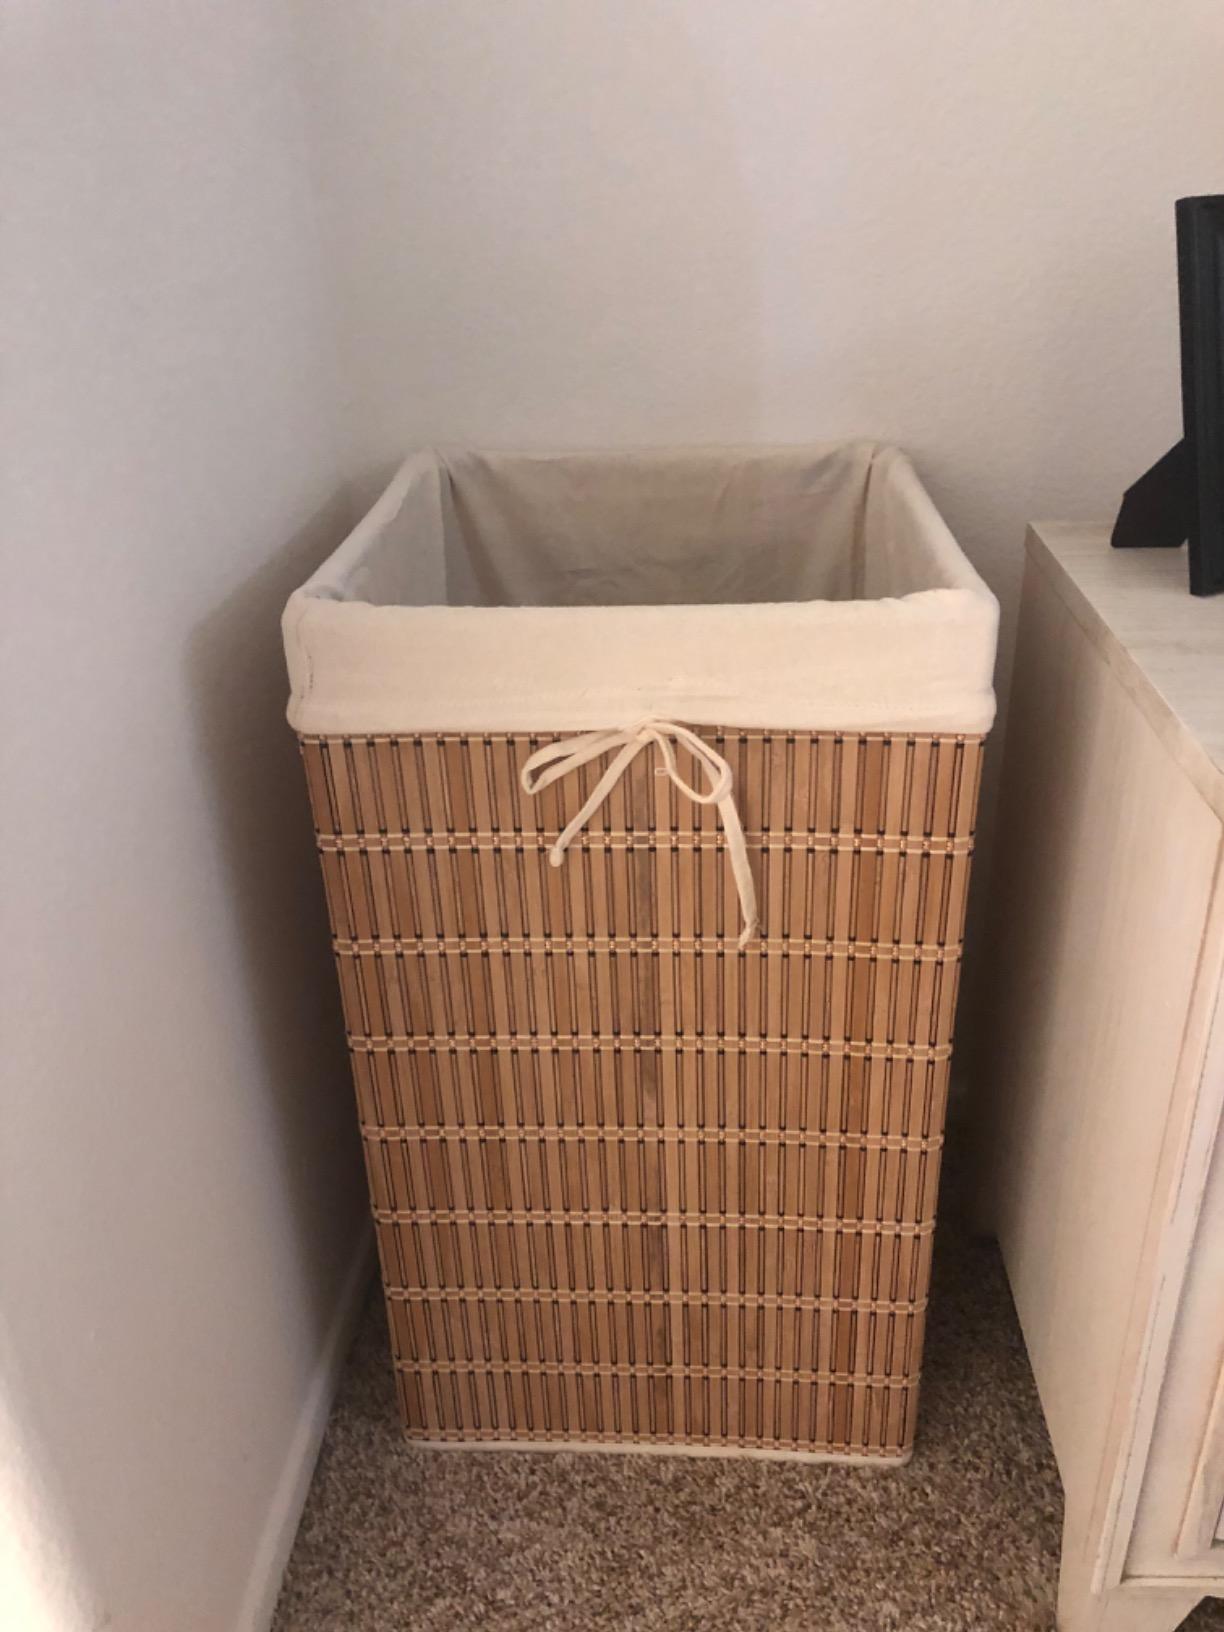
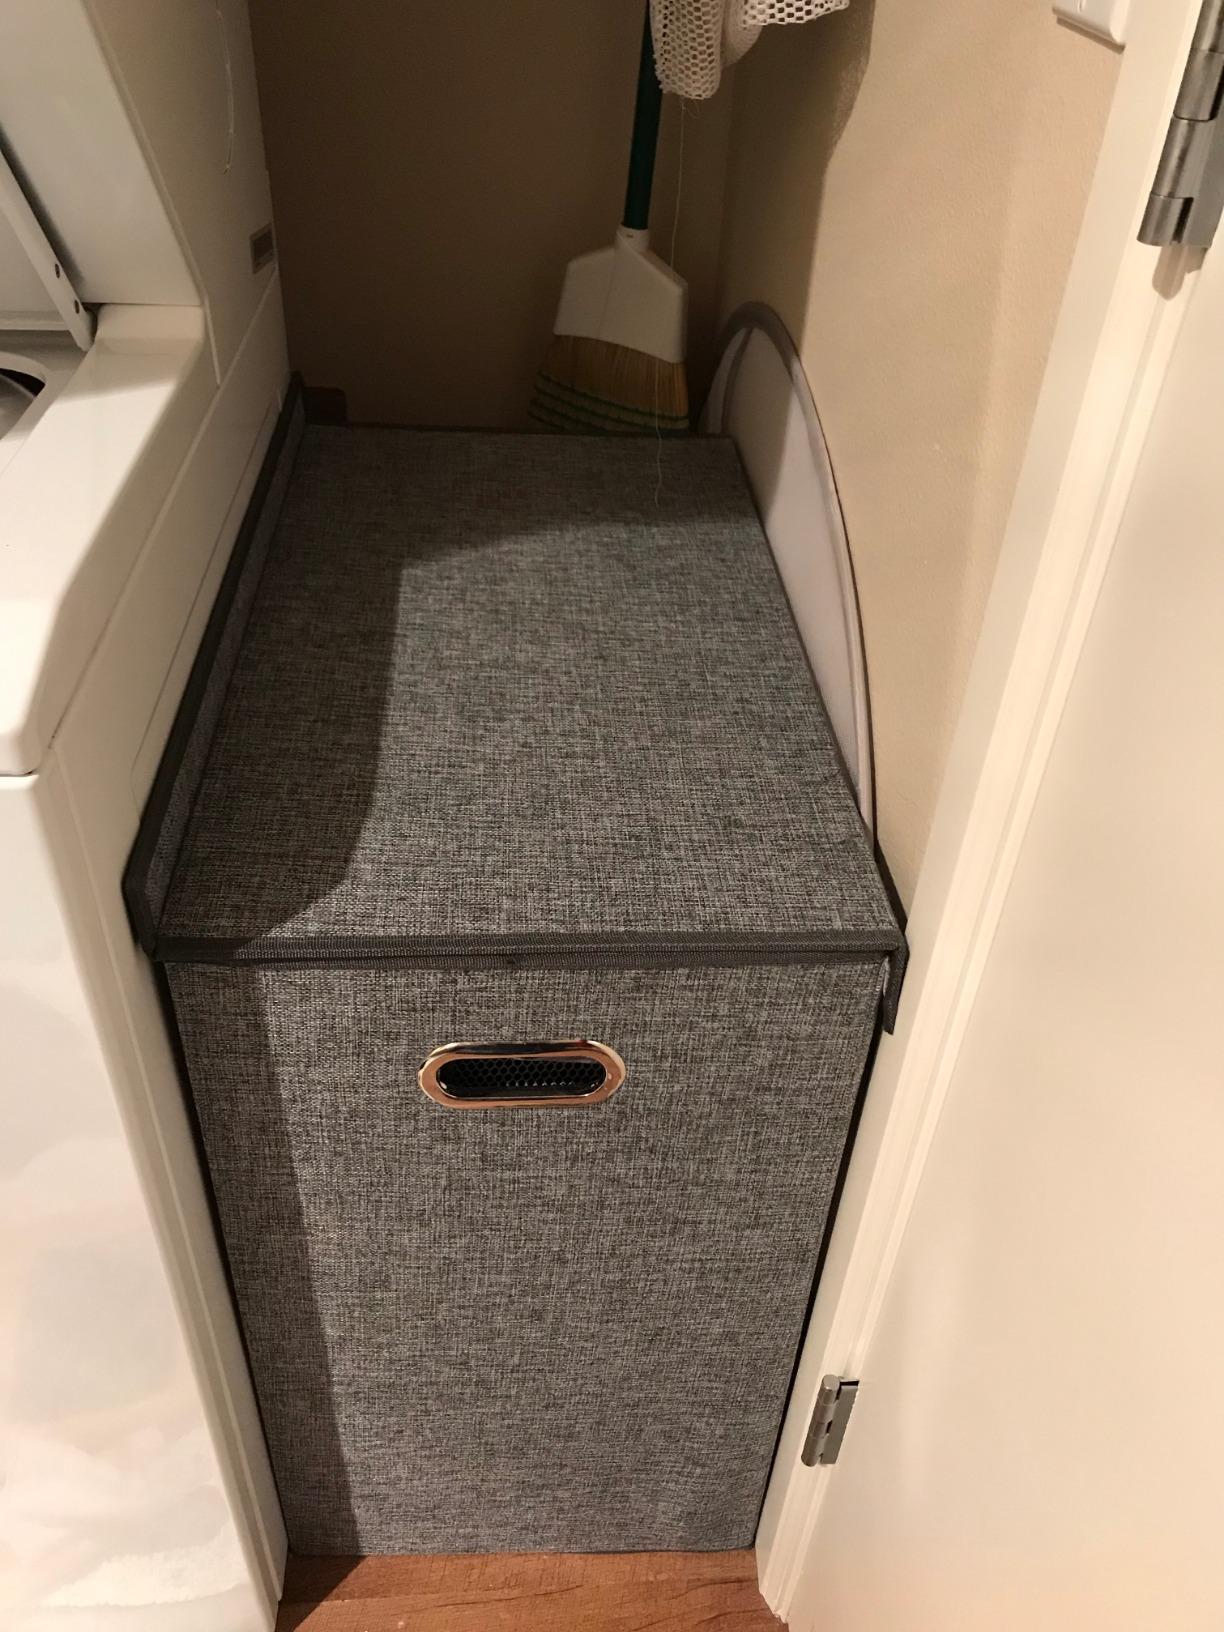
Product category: items_hamper
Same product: no